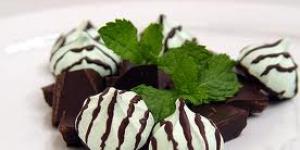
galletas integrales